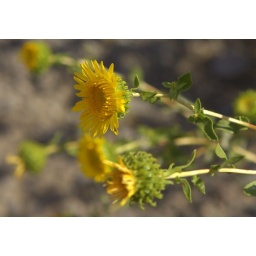
Some flowers out in front of my house right next to my mailbox. They always look so happy.